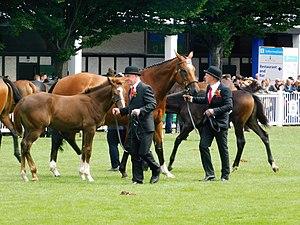
L’Irish Sport Horse, auparavant nommé Hunter irlandais, est un stud-book de chevaux de sport originaire d'Irlande. À l'origine, il s'agit d'un cheval de chasse à courre, issu d'un croisement entre un étalon Pur-sang et une jument locale irlandaise, en particulier de race Trait irlandais. Au fil des années, l'ISH intègre d'autres courants de sang, qui le rapprochent des stud-book classiques de chevaux de sport européens.
Le cheval en Irlande participe à une ancienne tradition, ce pays ayant l'un des plus hauts taux européens de chevaux par habitant. L'élevage du Pur-sang irlandais, destiné aux courses de galop, est particulièrement réputé au niveau mondial. Les pratiques équestres irlandaises sont aussi tournées vers les sports équestres que sont le saut d'obstacles et surtout le cross-country, et vers le tourisme équestre.